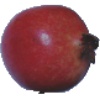
Label: Pomegranate 1